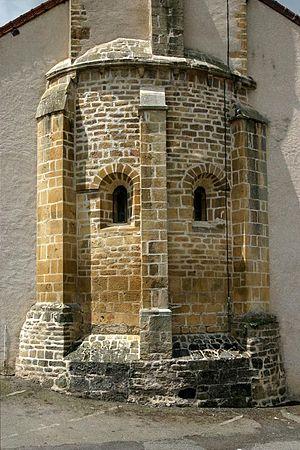
Saint-Julien-de-Civry est une commune française située dans la région Bourgogne-Franche-Comté, le département de Saône-et-Loire, et le Pays Charolais Brionnais.
Je mène les loups ou Su l’pont d’Saint Yan ou Dz’y meune les loups sont les noms donnés à un ensemble de chansons à écouter ou à danser partageant le même thème, une partie du texte ou de la musique, ou ayant des paroles ou une musique proches. La forme la plus commune est celle d’une bourrée à deux temps. En raison de sa transmission orale, il est impossible de définir une version originale. Les plus anciennes versions ont été collectées dans le Berry à la fin du XIXᵉ siècle et malgré les apports successifs elle peut être considérée comme une chanson qui appartient à la tradition berrichonne.